Kingmaker (film)

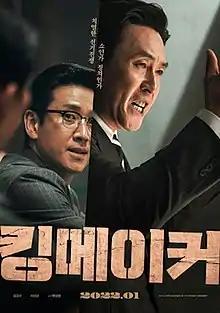
Theatrical release poster

Kingmaker is a 2022 South Korean historical political drama film, written and directed by Byun Sung-hyun. Set against the backdrop of the 1970 presidential primary of the New Democratic Party, the film is based on real events involving Kim Dae-jung and his key strategist, .